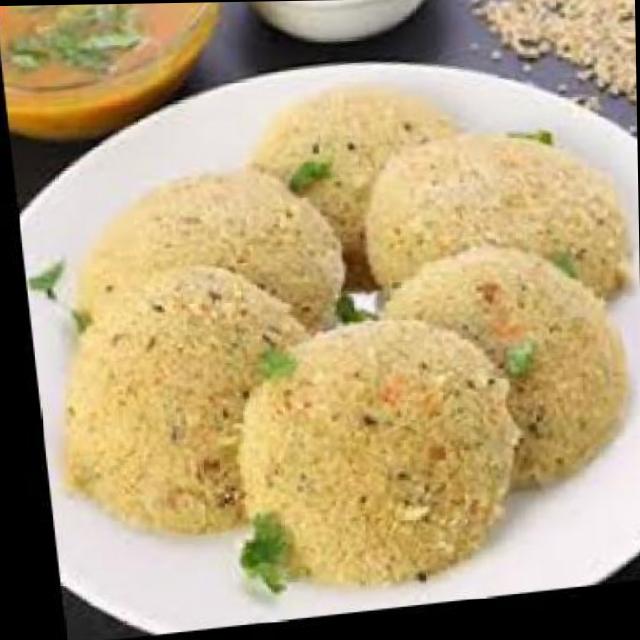
Dish: idli